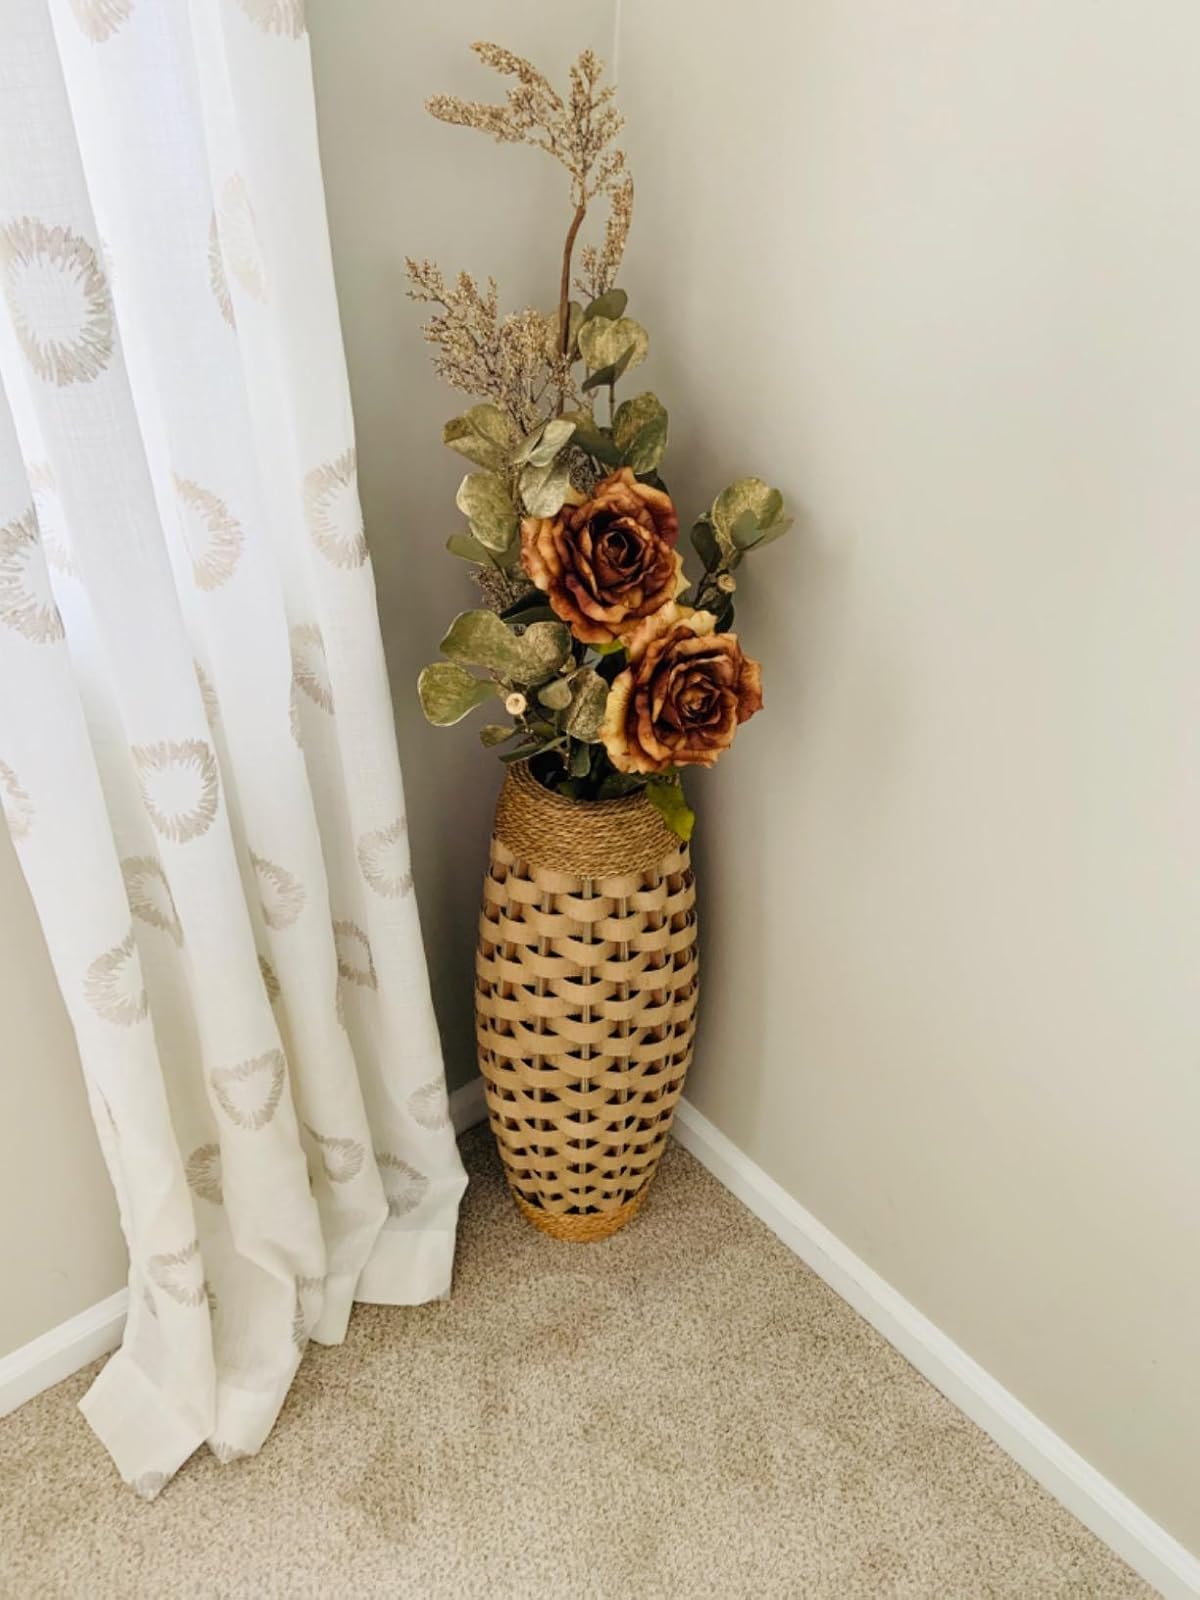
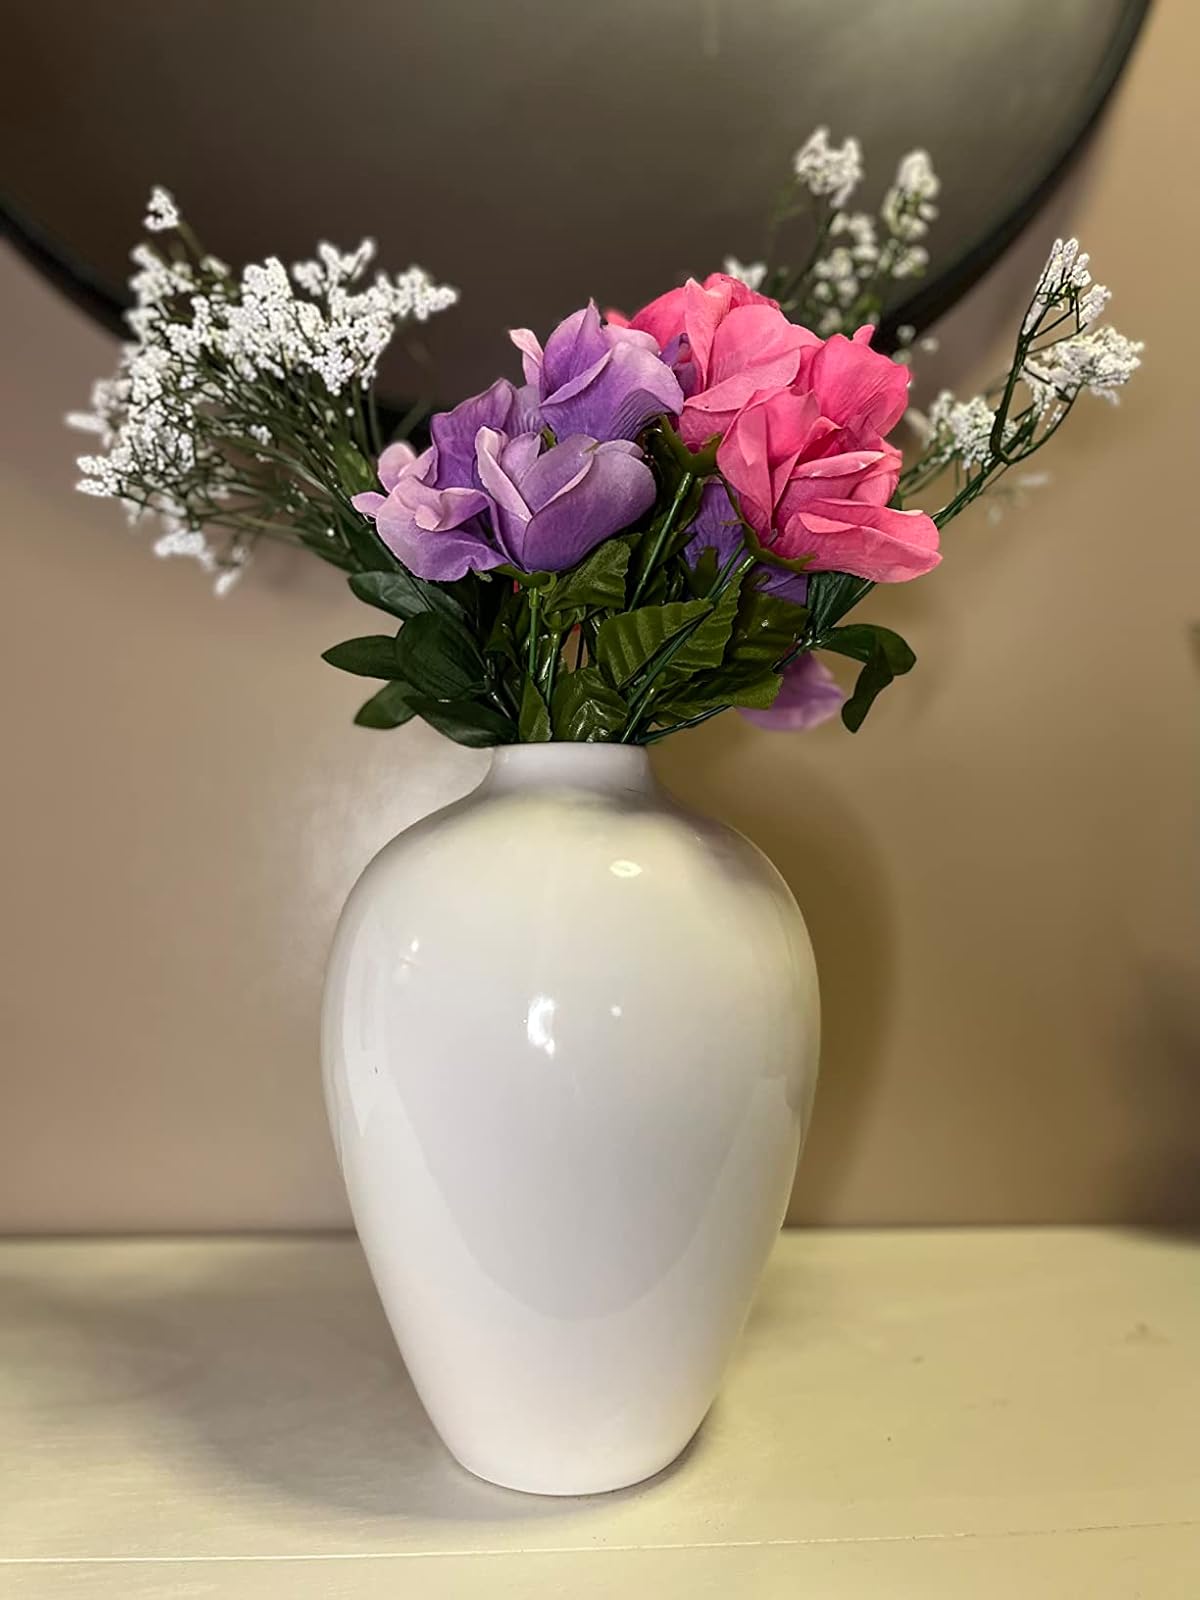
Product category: vase
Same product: no